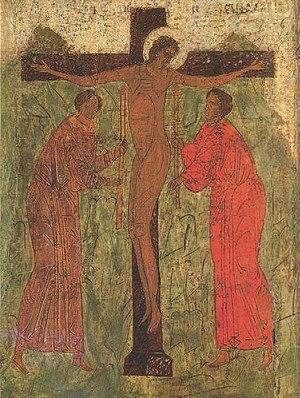
Pskov est une ville de Russie et la capitale administrative de l'oblast de Pskov. Sa population s'élève à 208 145 habitants en 2016.